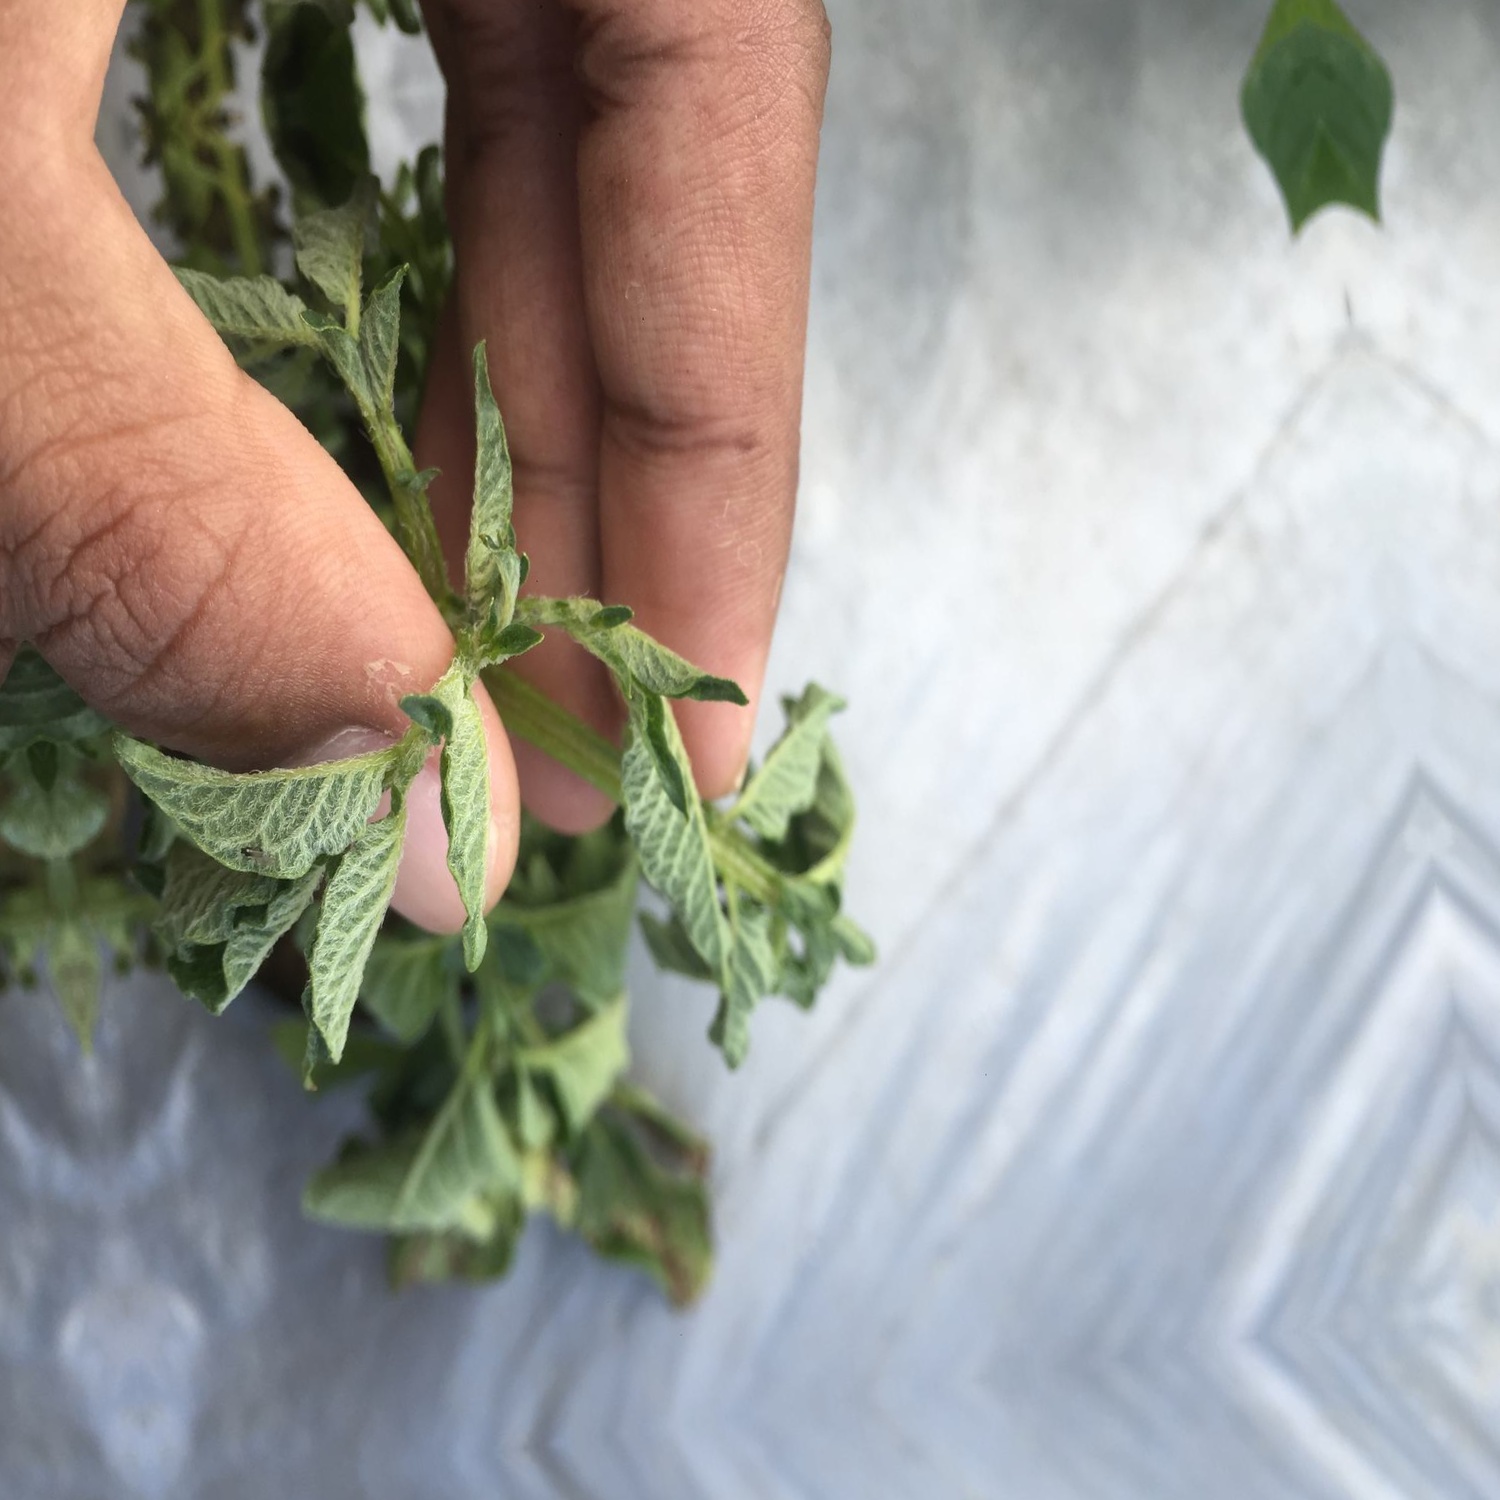
Etiqueta: Pudricion_Parda